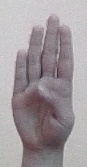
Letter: kaaf